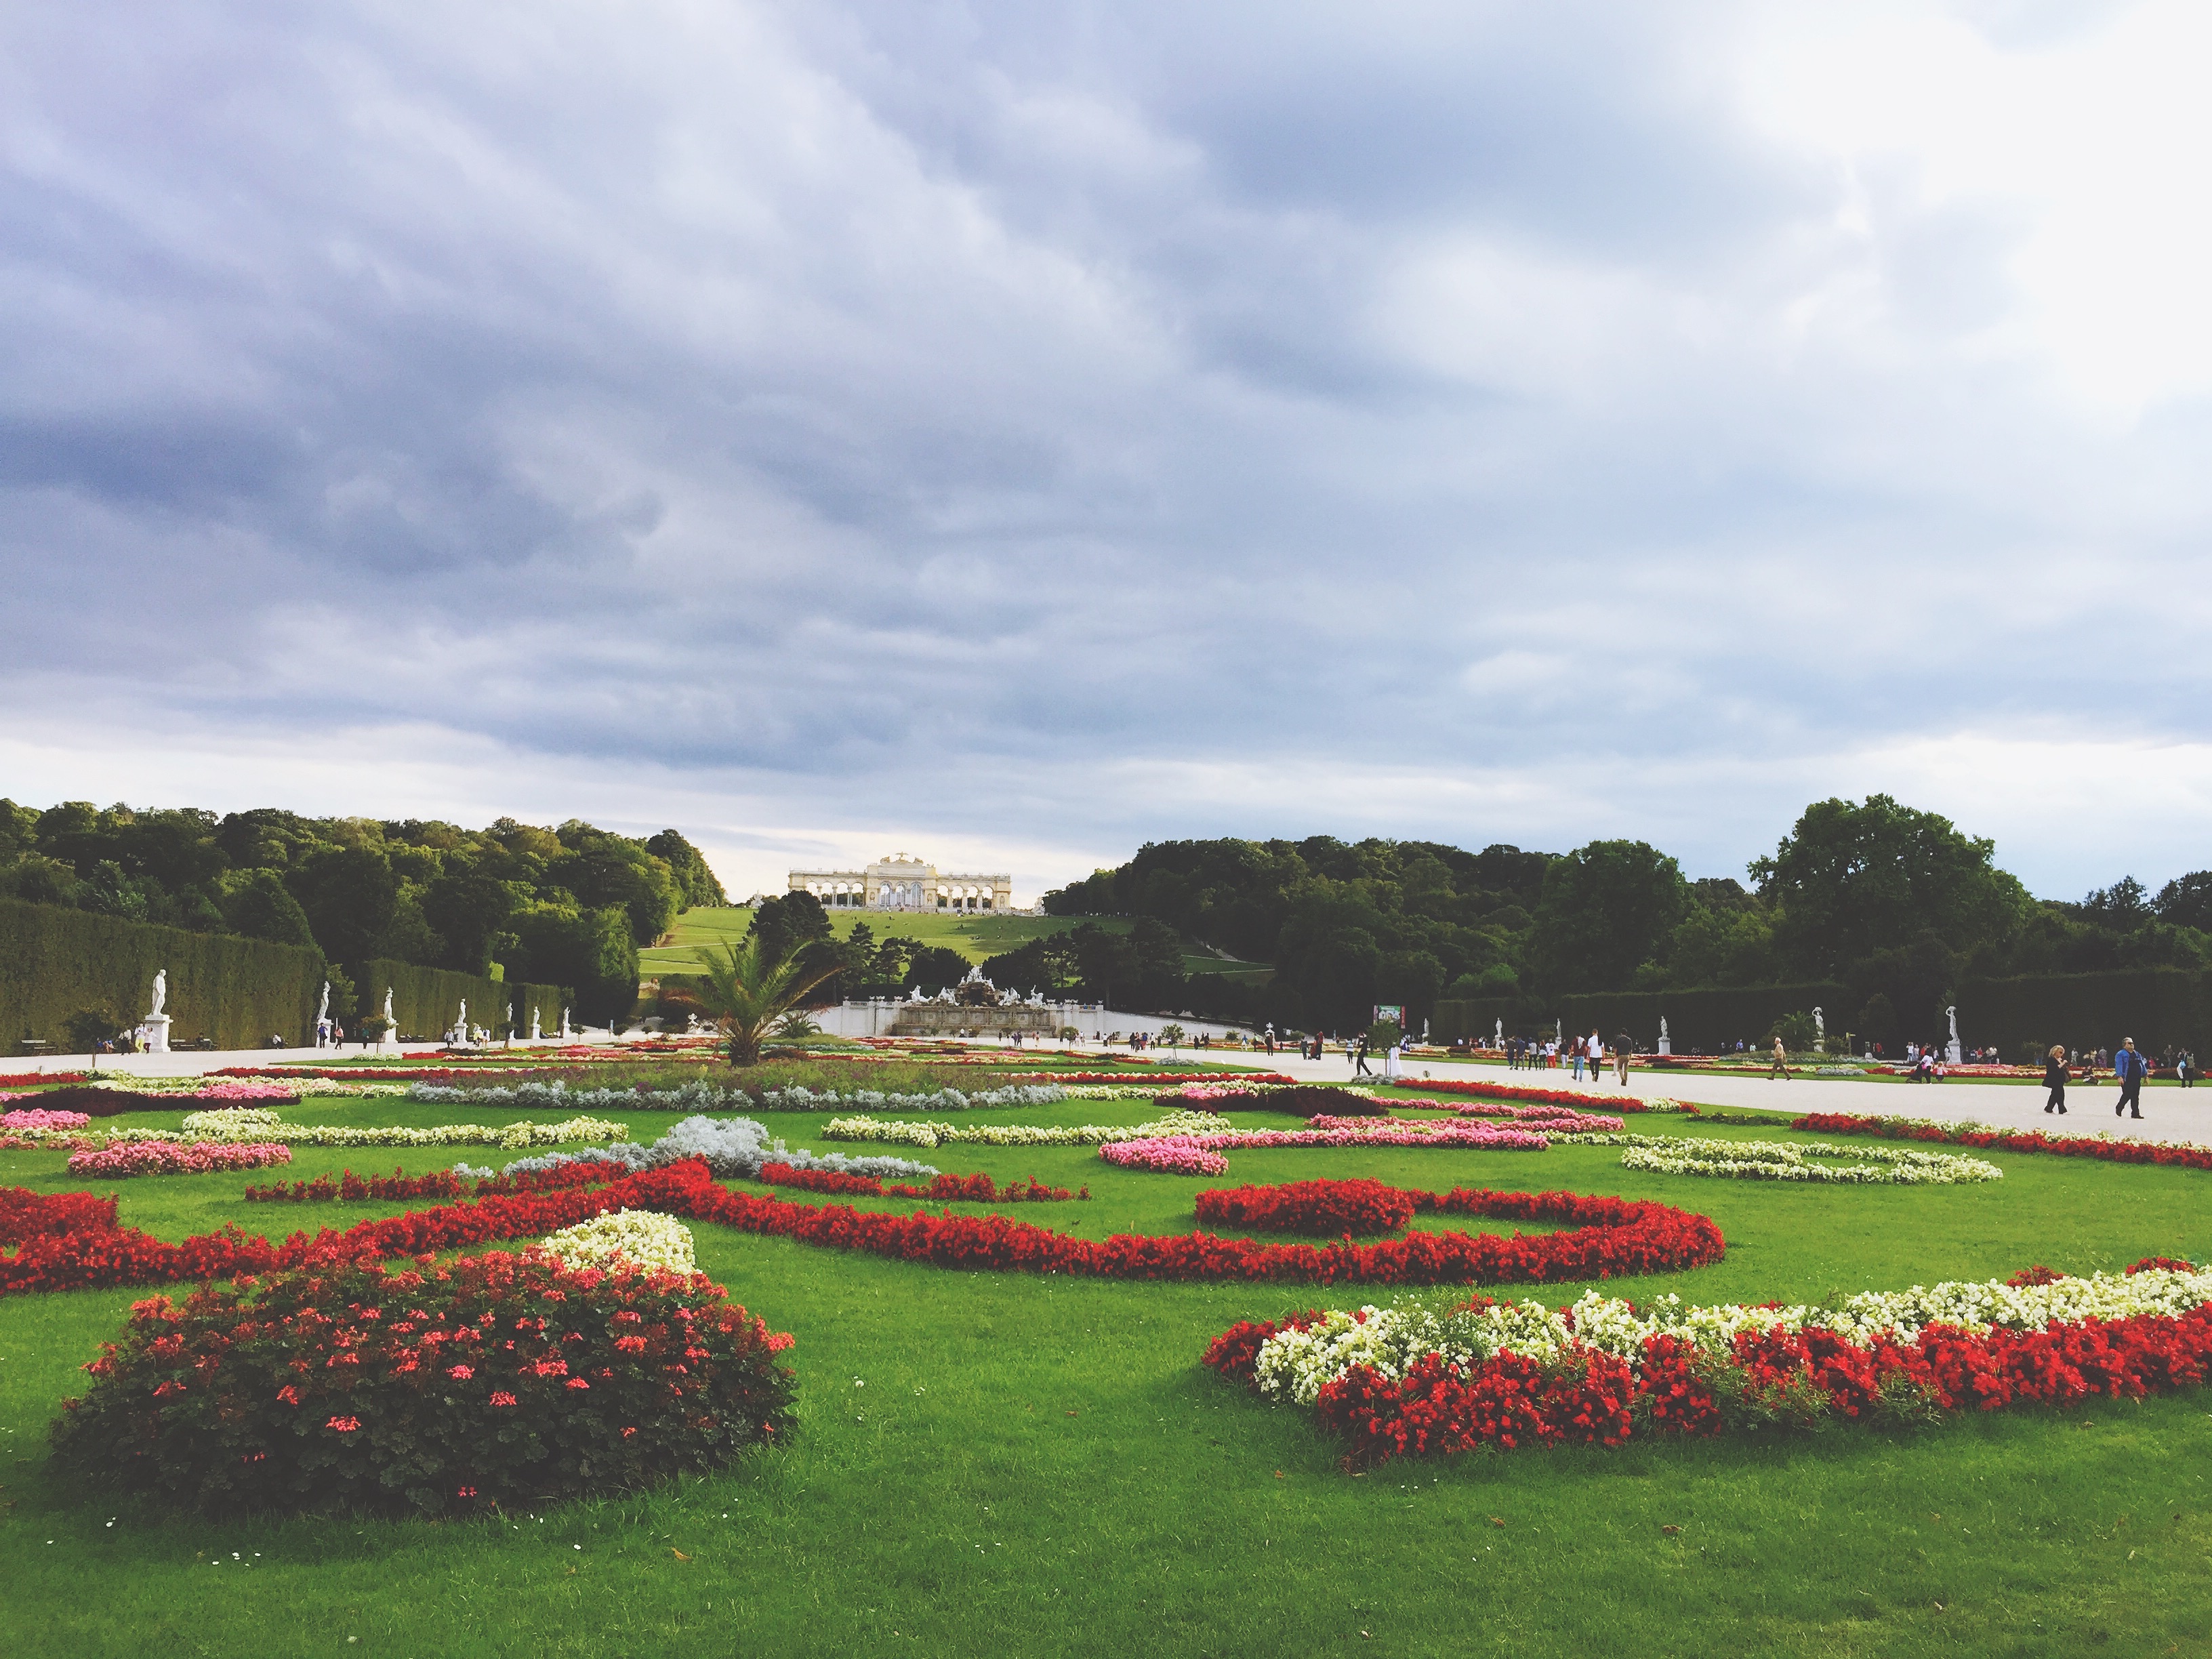
tree, grass, cloud, structure, plant, field, farm, lawn, mansion, flower, park, agriculture, garden, stadium, race track, rural area, sport venue